Amager Boulevard

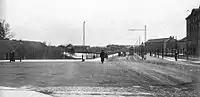
Amager Boulevard seen from Langebro in 1915

The southernmost portion of Christianshavns Enveloppe, a low rampart in front of Christianshavns Vold and Stadsgraven, was formerly located at the site where Amager Boulevard runs today. In front of it was a shallow-watered area. Amager's shoreline was then located approximately where Artillerivej runs today. In the 1880s, it was decided to build a new arsenal at the site as a replacement for Christian IV's Arsenal on Slotsholmen which had become too small. The southernmost portion of Christianshavns Enveloppe was removed and the area reclaimed and New Arsenal (Ny Tøjhus) was inaugurated in 1888. It was joined by the Army's Rifle Factory in 1991 and the Army's Technical Corps in 1909.